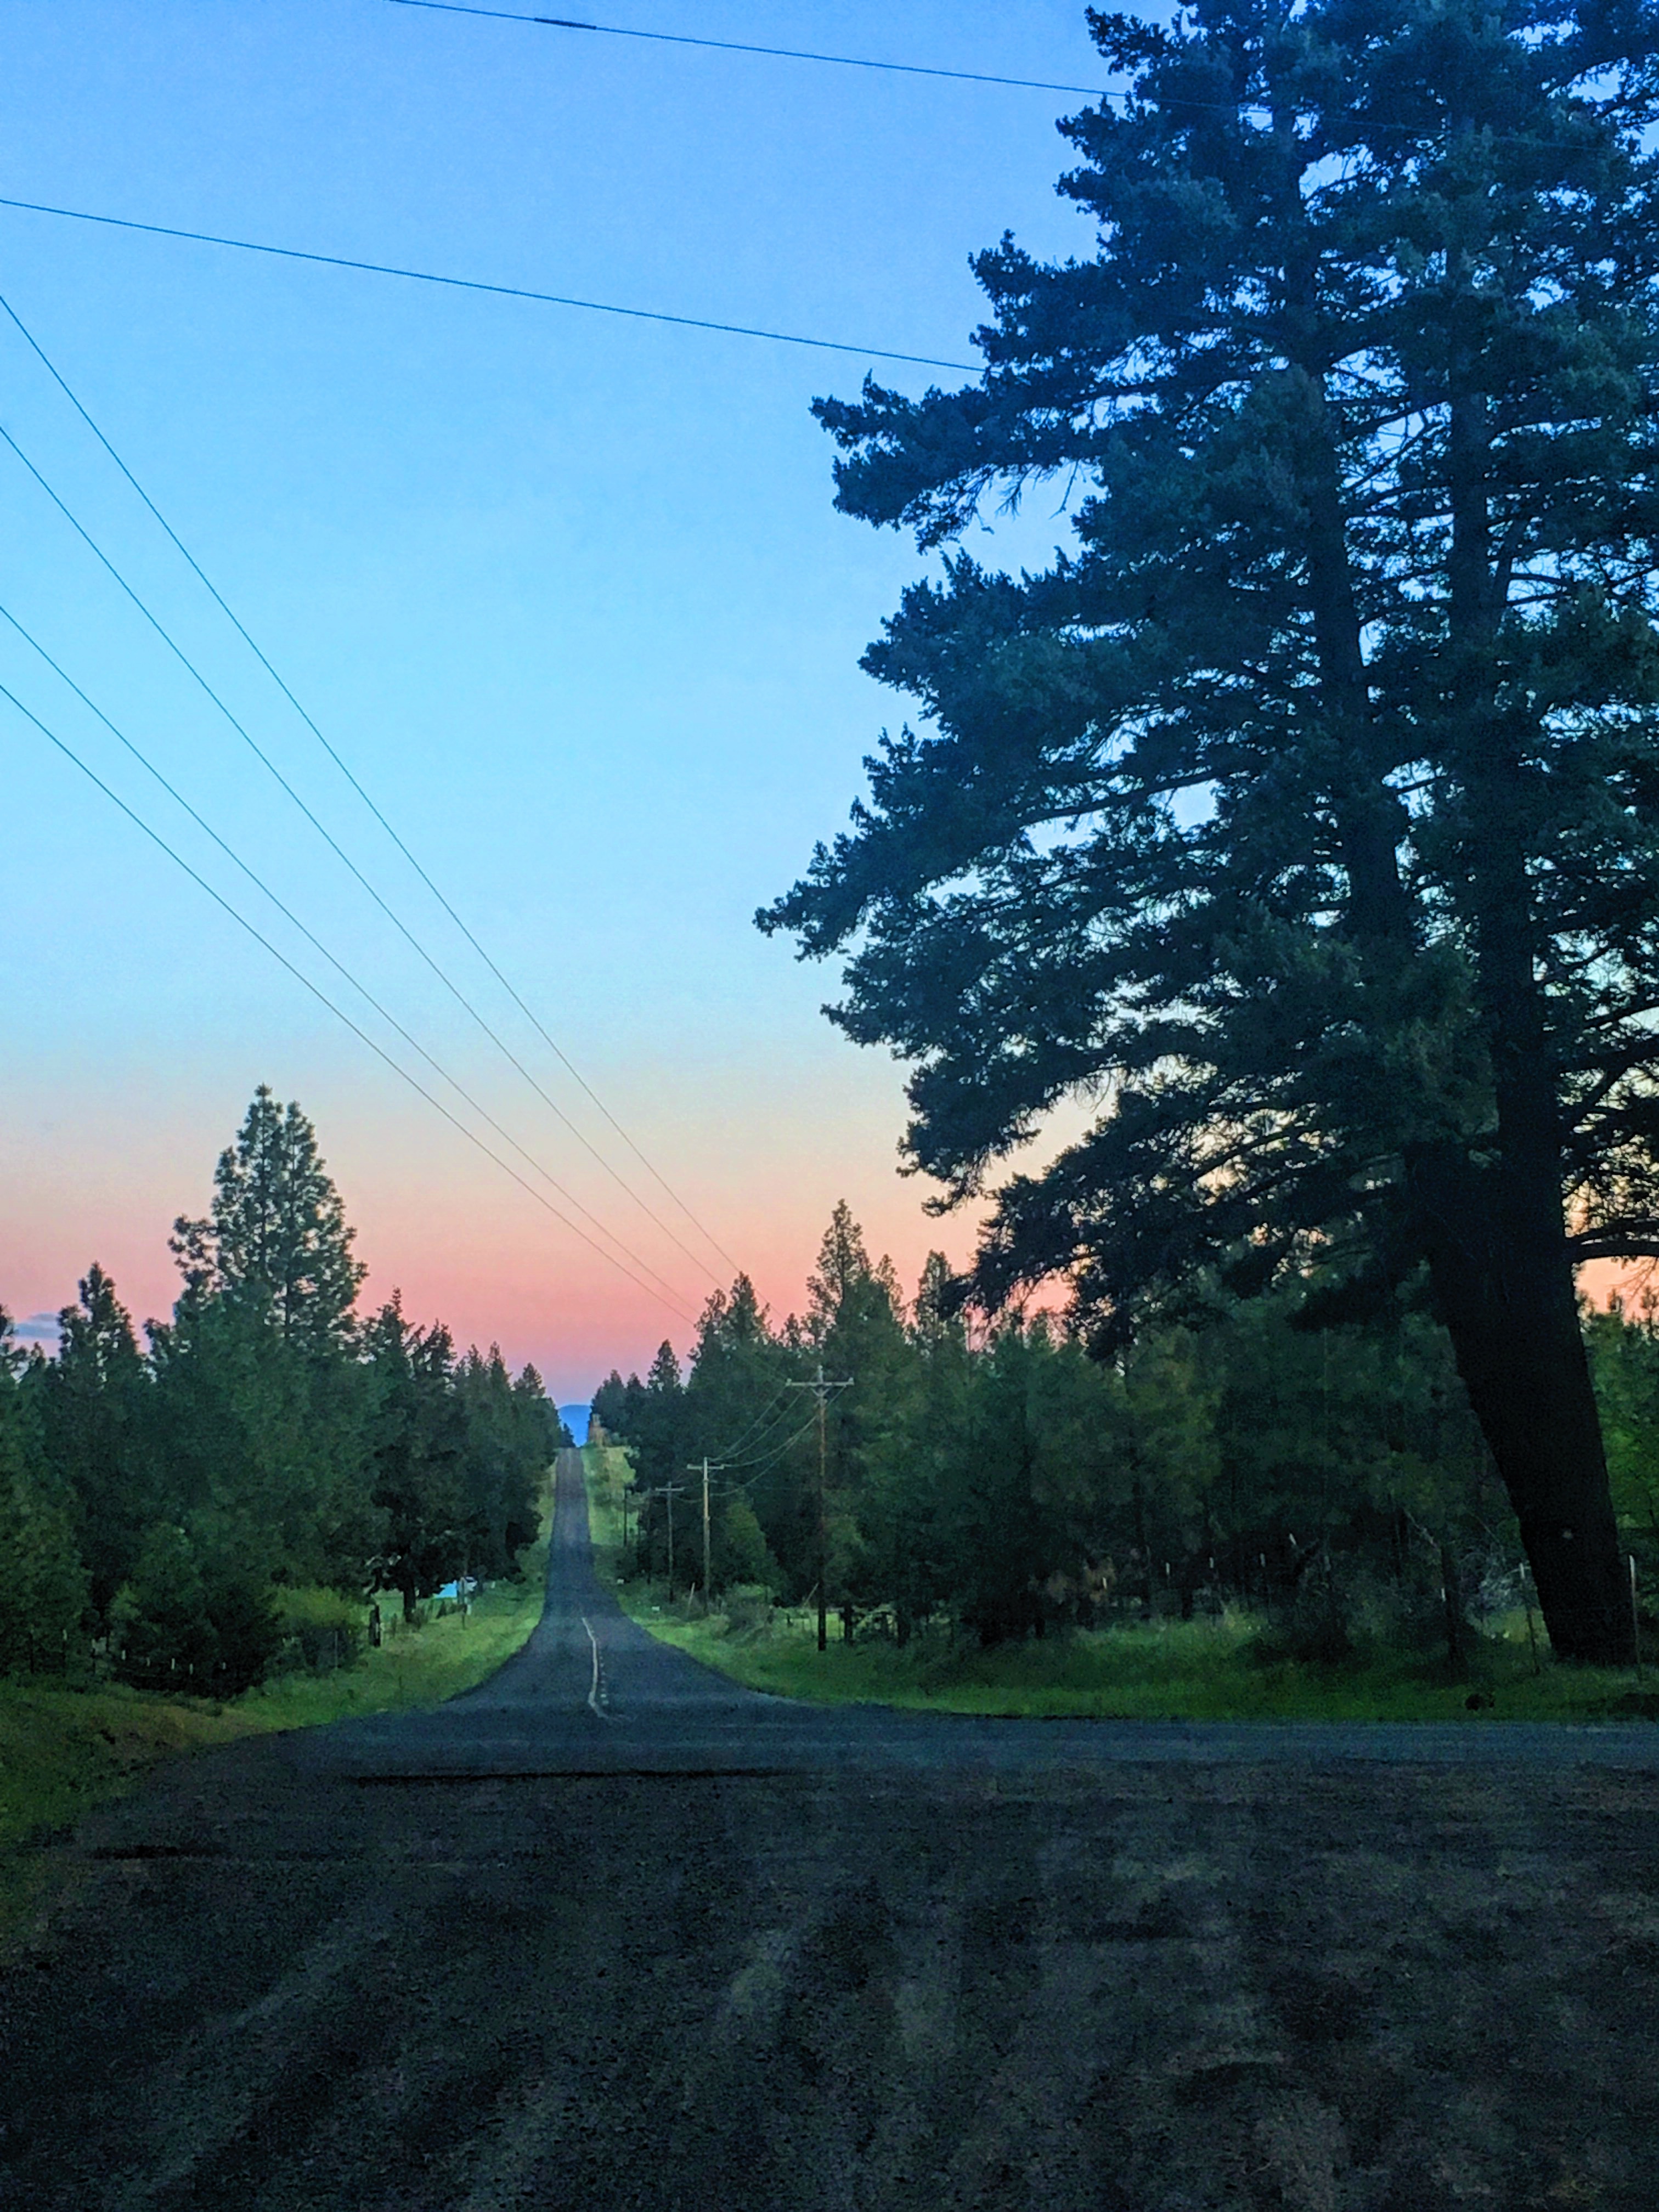
landscape, tree, nature, forest, grass, cloud, plant, sky, sunset, meadow, sunlight, morning, leaf, flower, dusk, autumn, rural area, atmospheric phenomenon, woody plant